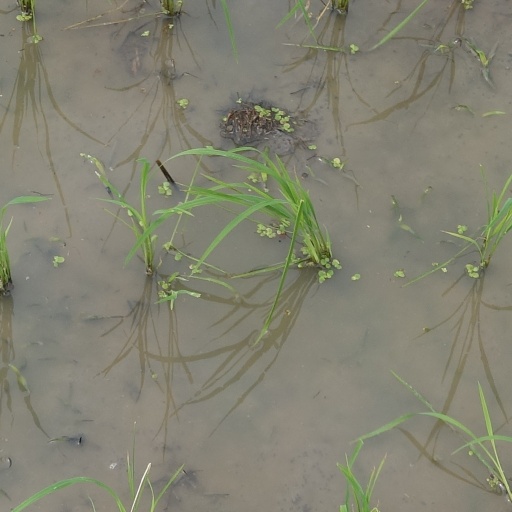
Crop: rice